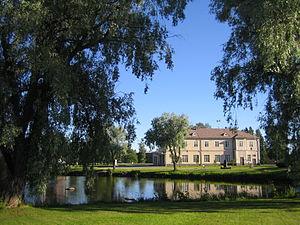
Kronoby est une municipalité de l’ouest de la Finlande, sur la côte du Golfe de Botnie, dans la région d’Ostrobotnie.